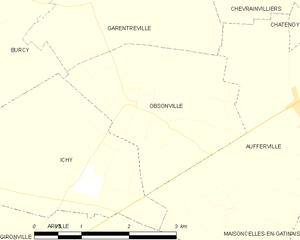
Carte des communes françaises Obsonville